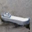
Label: ship